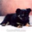
Label: dog